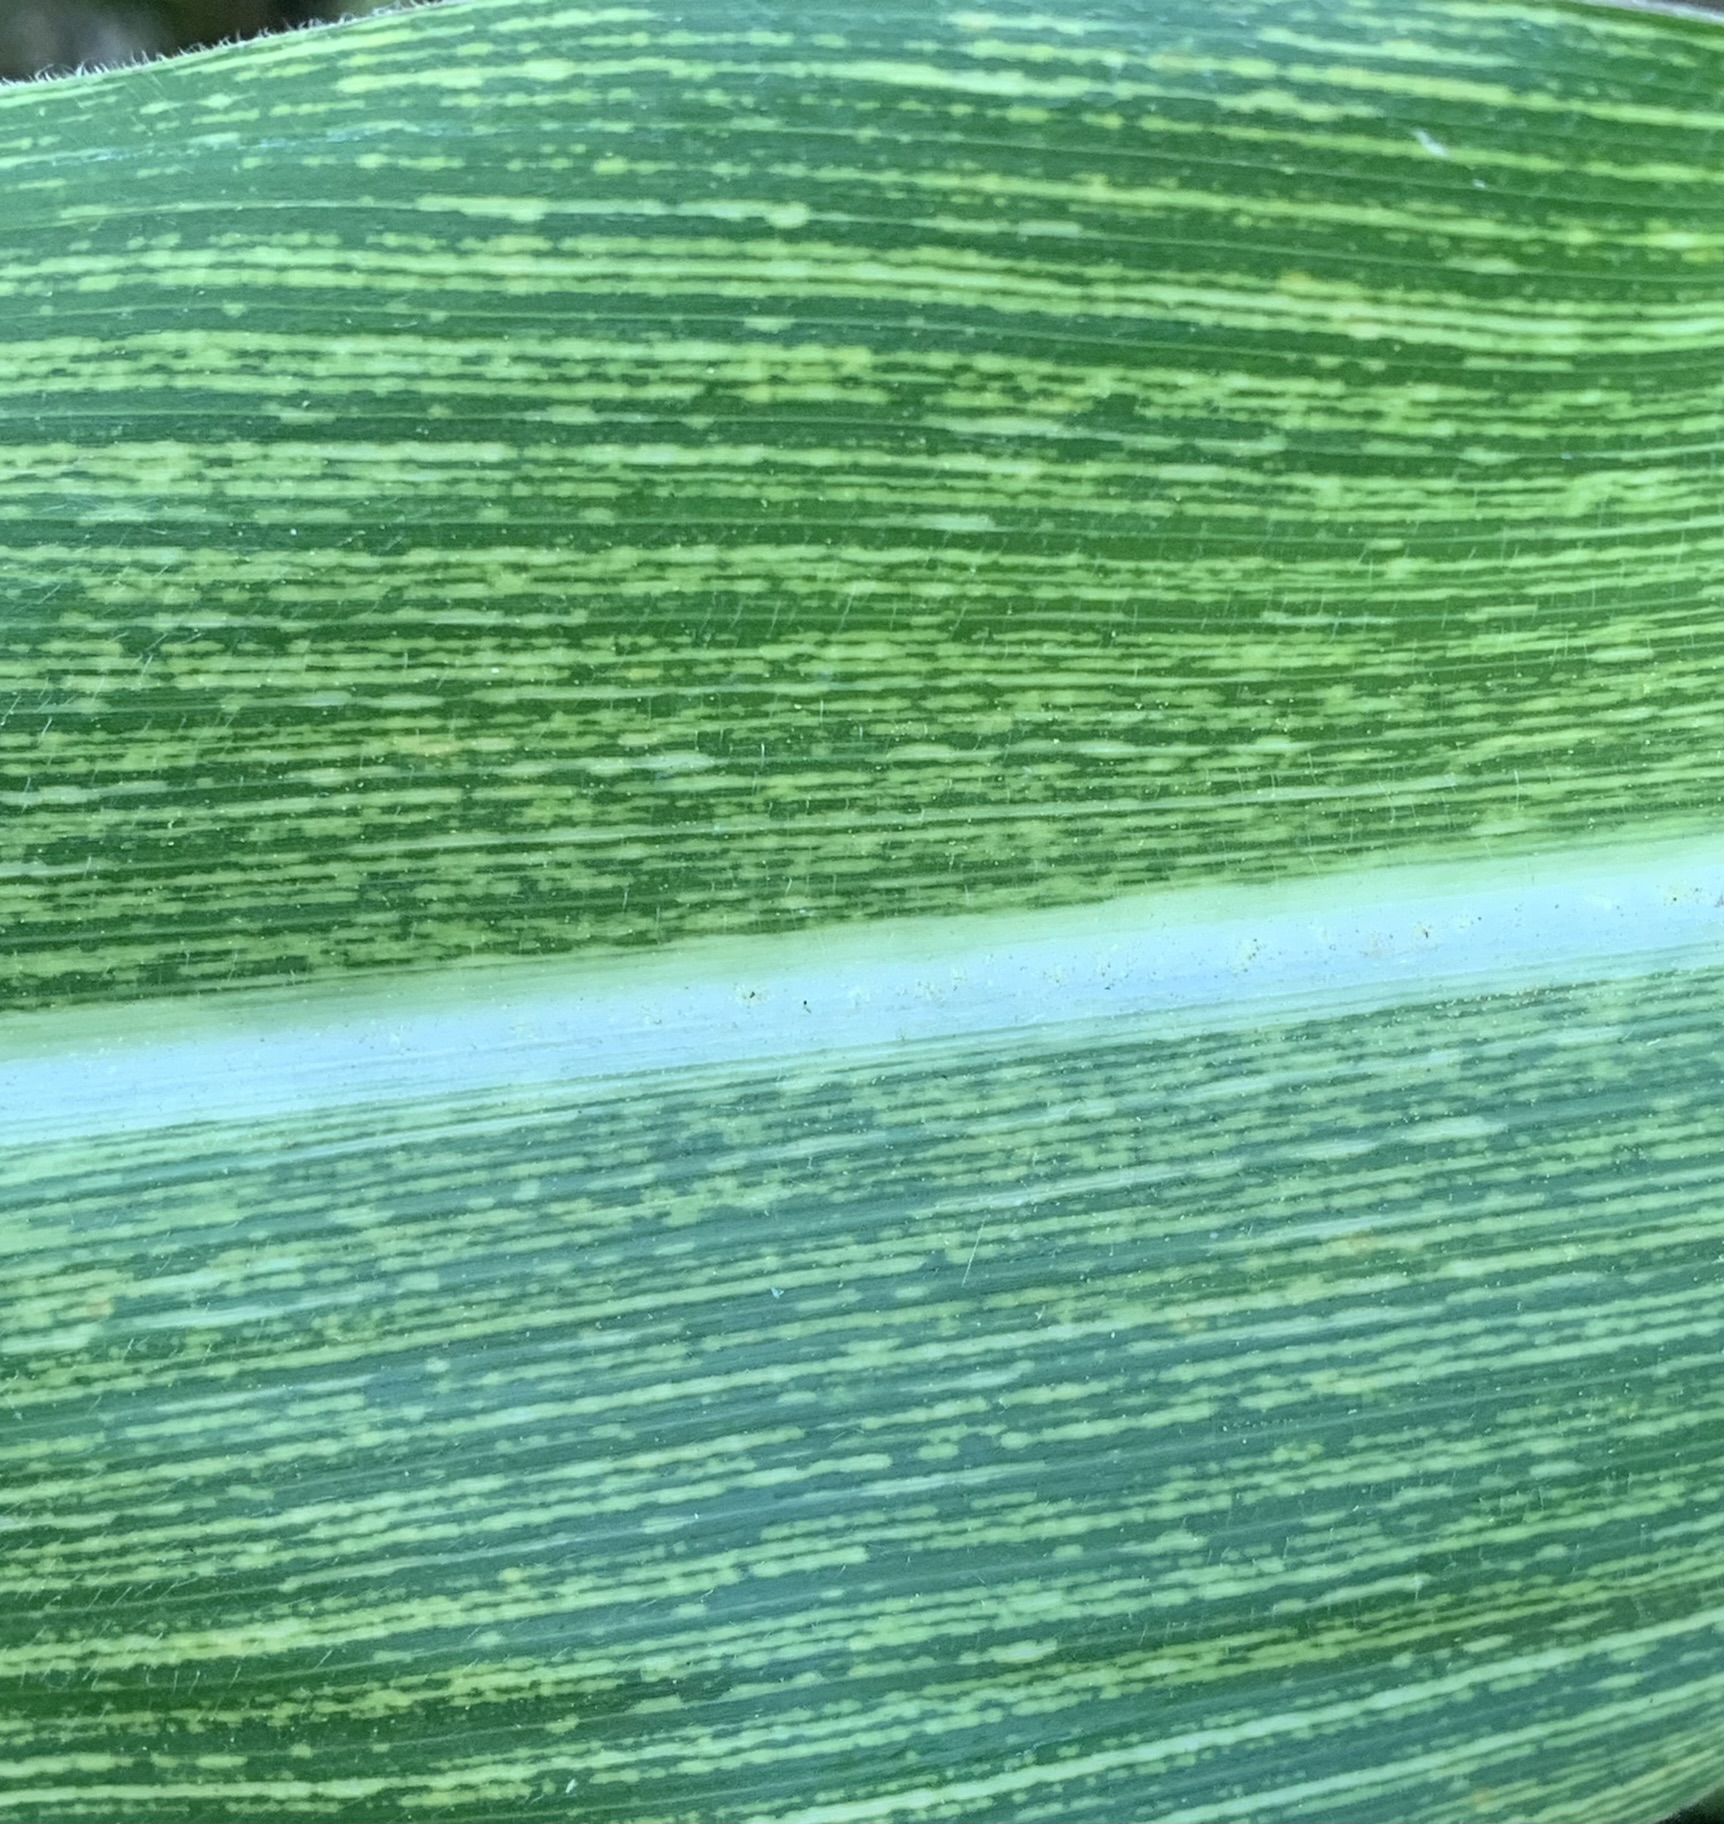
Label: MSV